Cullompton

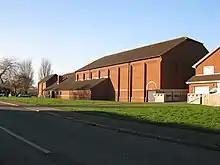
Culm Valley Sports Centre

A Cullompton man called Chubb travelled widely to repair bells during the reign of James I. In 1745 a vestry meeting determined that in order to reduce the cost of having the church bells repaired, the bells should be cast in some part of the almshouses, and a bell founder be found to work there.